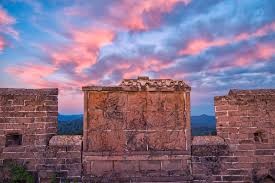
Landmark: Great Wall of China